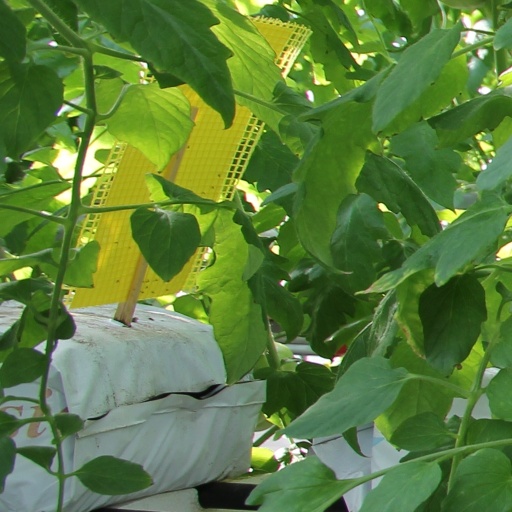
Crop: tomato